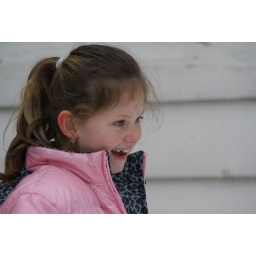
Uncle Chris and the girls at his house in Seattle, WA. Uncle Chris and the girls at his house in Seattle, WA